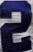
Number: 2